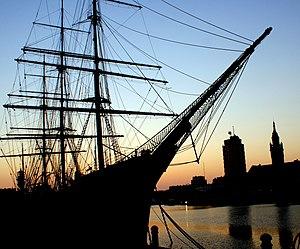
Nuit américaine, trois-mâts carré Duchesse Anne (Musée portuaire de Dunkerque, Nord, France).